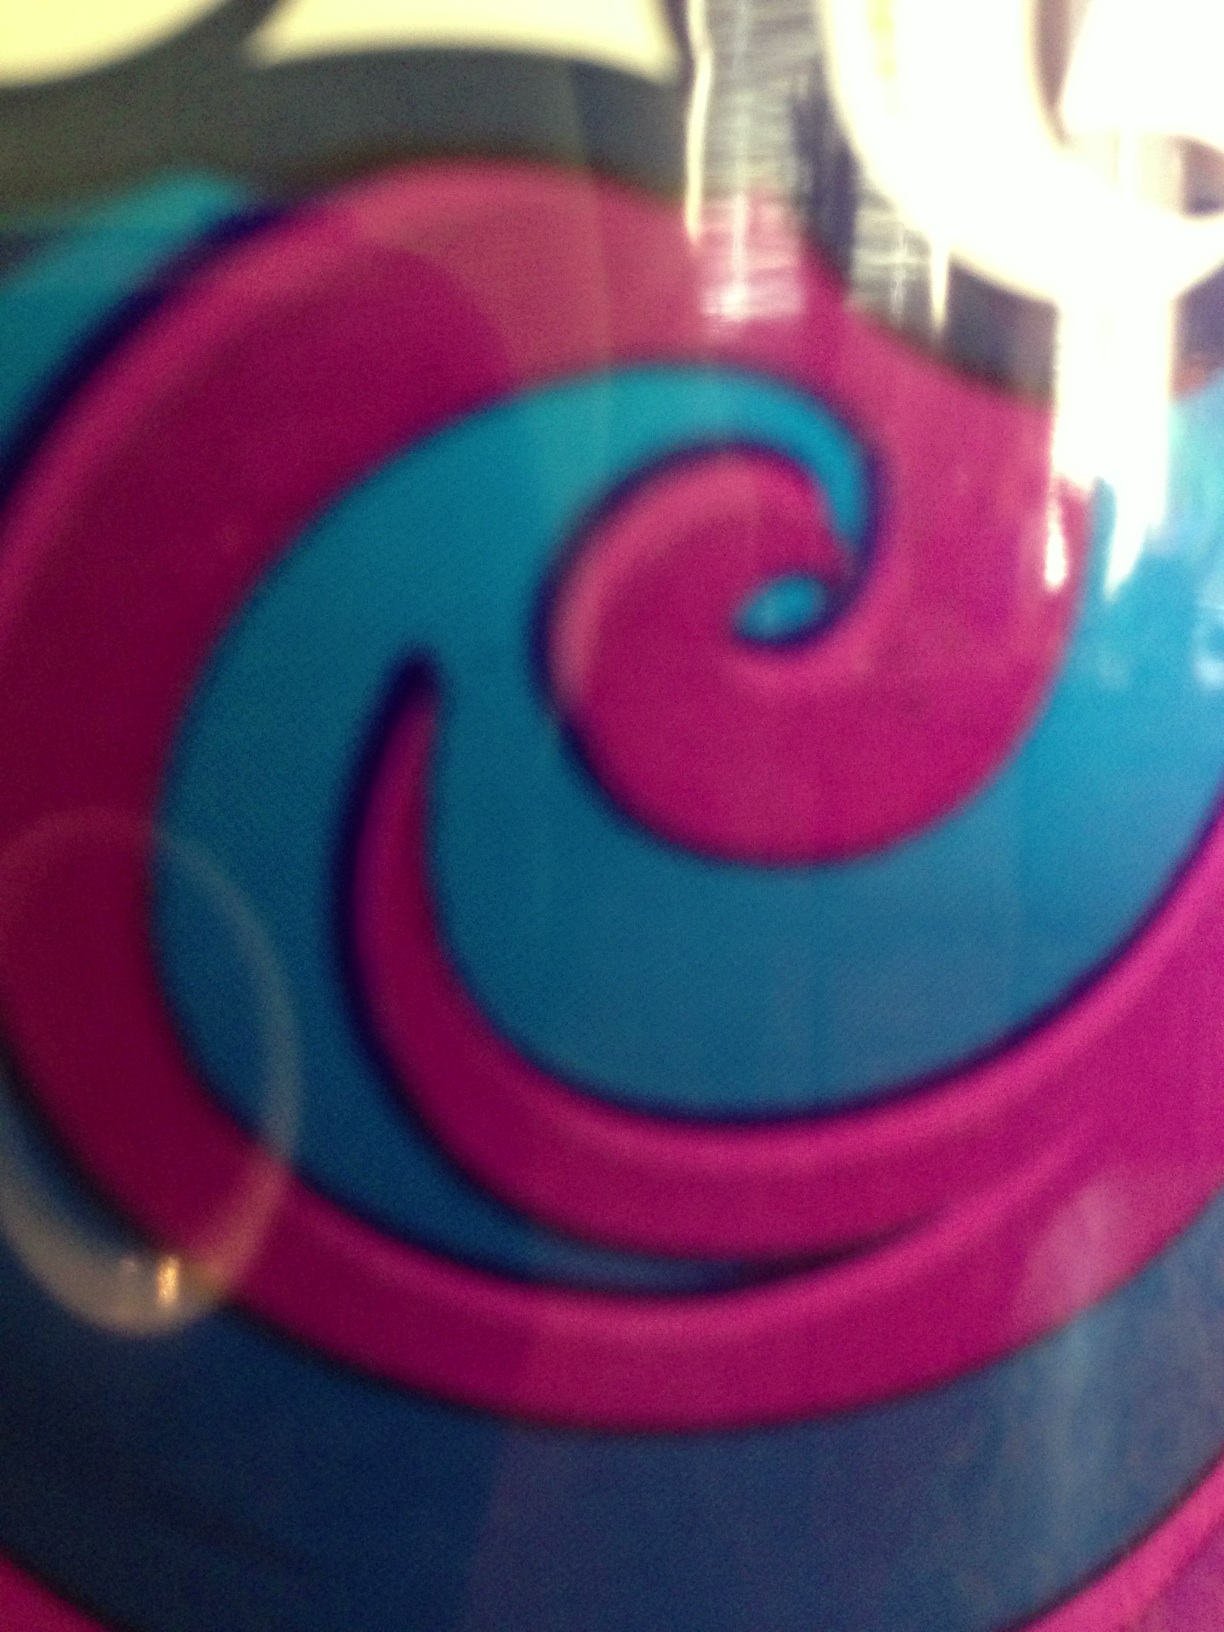Question: What kind of pop is this?
Answer: unanswerable